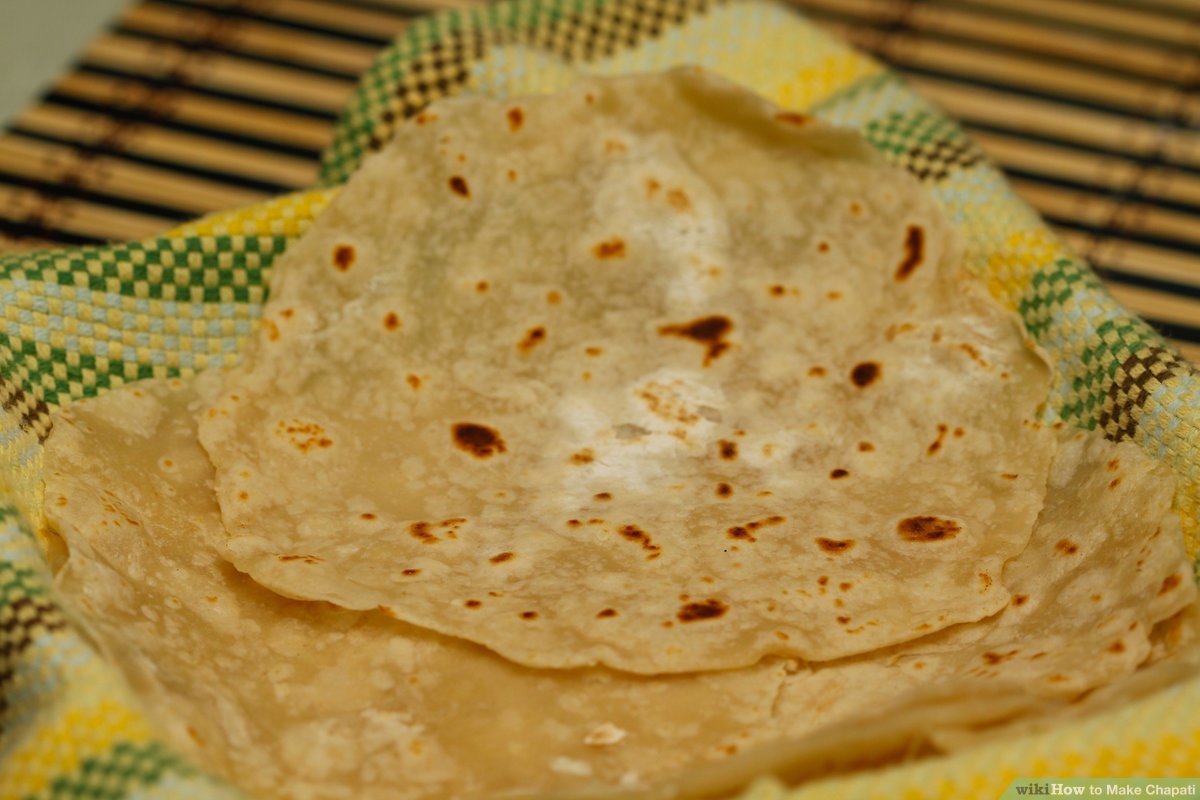
Dish: chapati